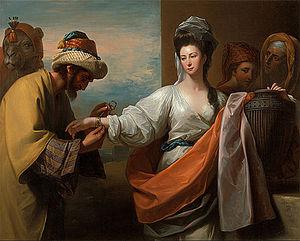
Rébecca est un personnage de la Genèse, le premier livre de la Bible. Elle est la fille de Betouel, la femme d'Isaac et la mère de Jacob et d'Ésaü. Elle est une des 4 matriarches.